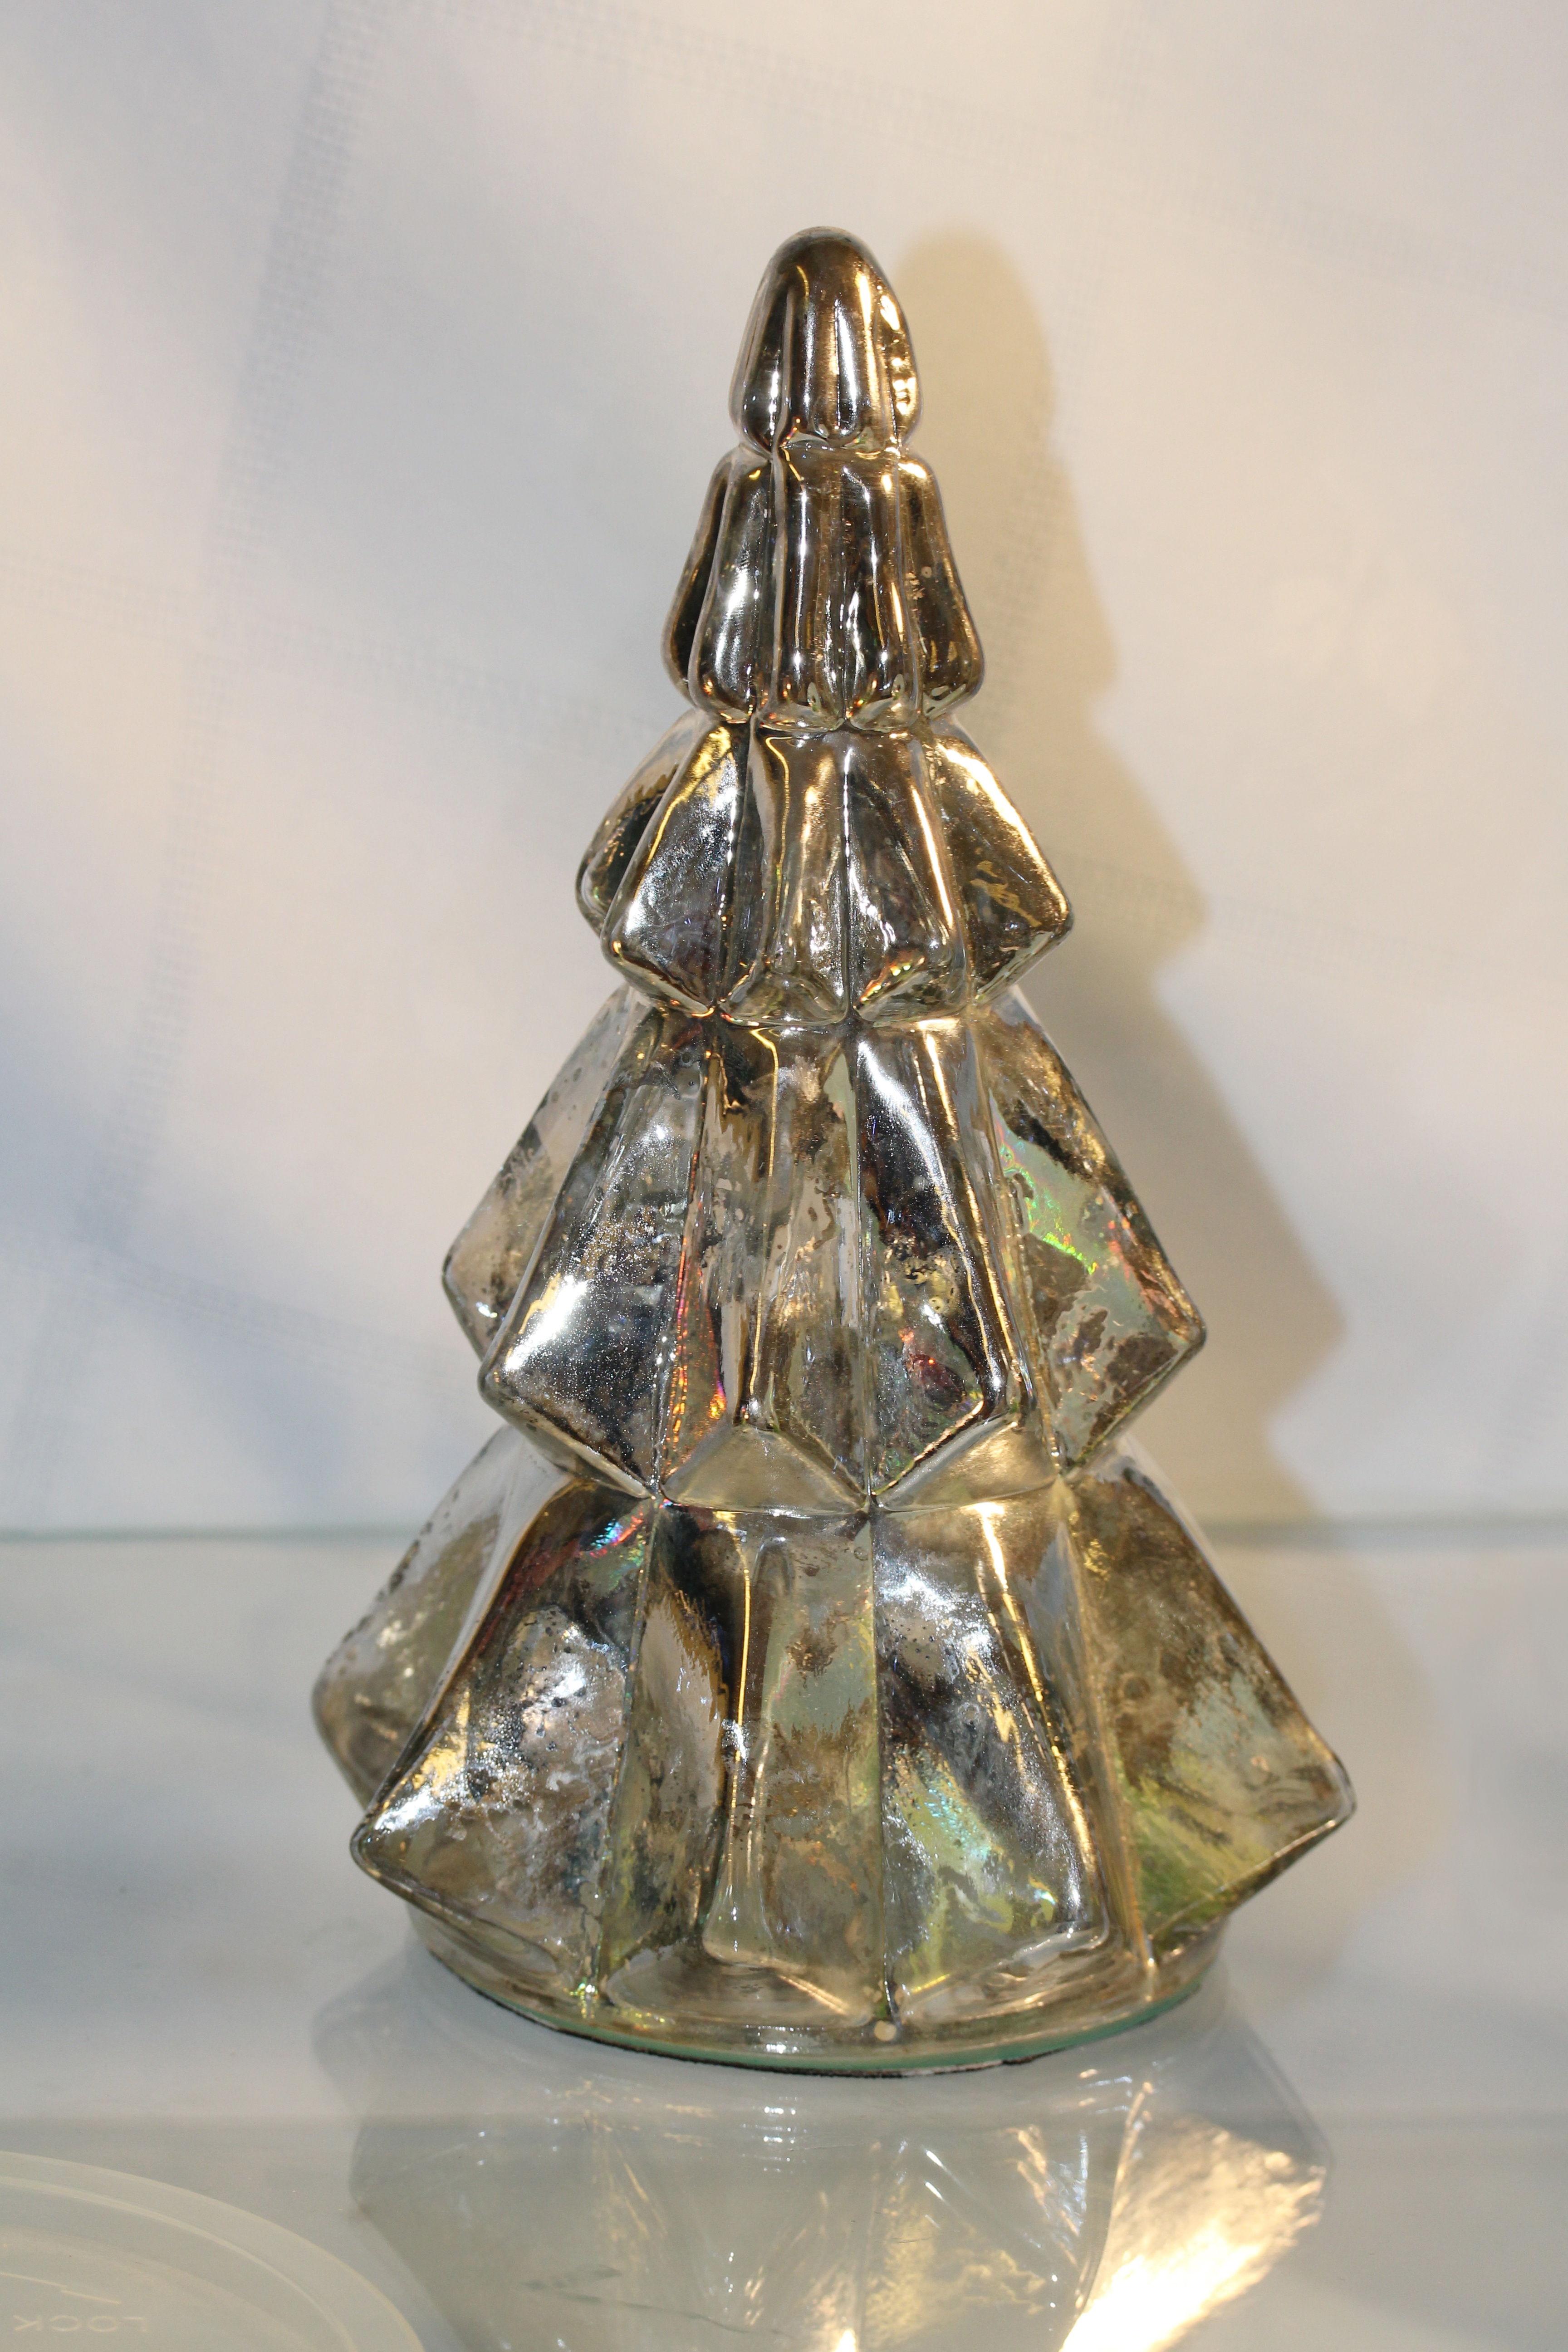
light, glass, decoration, shine, metal, christmas, lighting, christmas tree, sparkle, advent, christmas decoration, christmas time, lights, silver, gloss, christmas decorations, glass fir